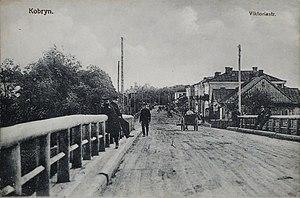
La 6ᵉ division de cavalerie est une unité militaire du royaume de Prusse qui a combattu pendant la guerre franco-allemande de 1870. Dissoute ensuite, elle est reconstituée pendant la Première Guerre mondiale et combat sur le front de l'Ouest puis sur le front de l'Est. Elle est définitivement dissoute en avril 1918.